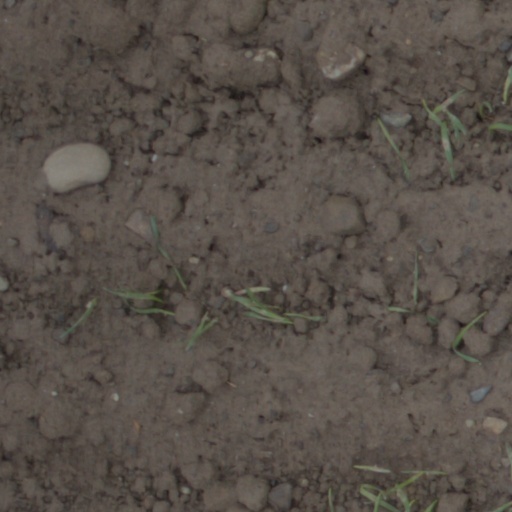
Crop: wheat